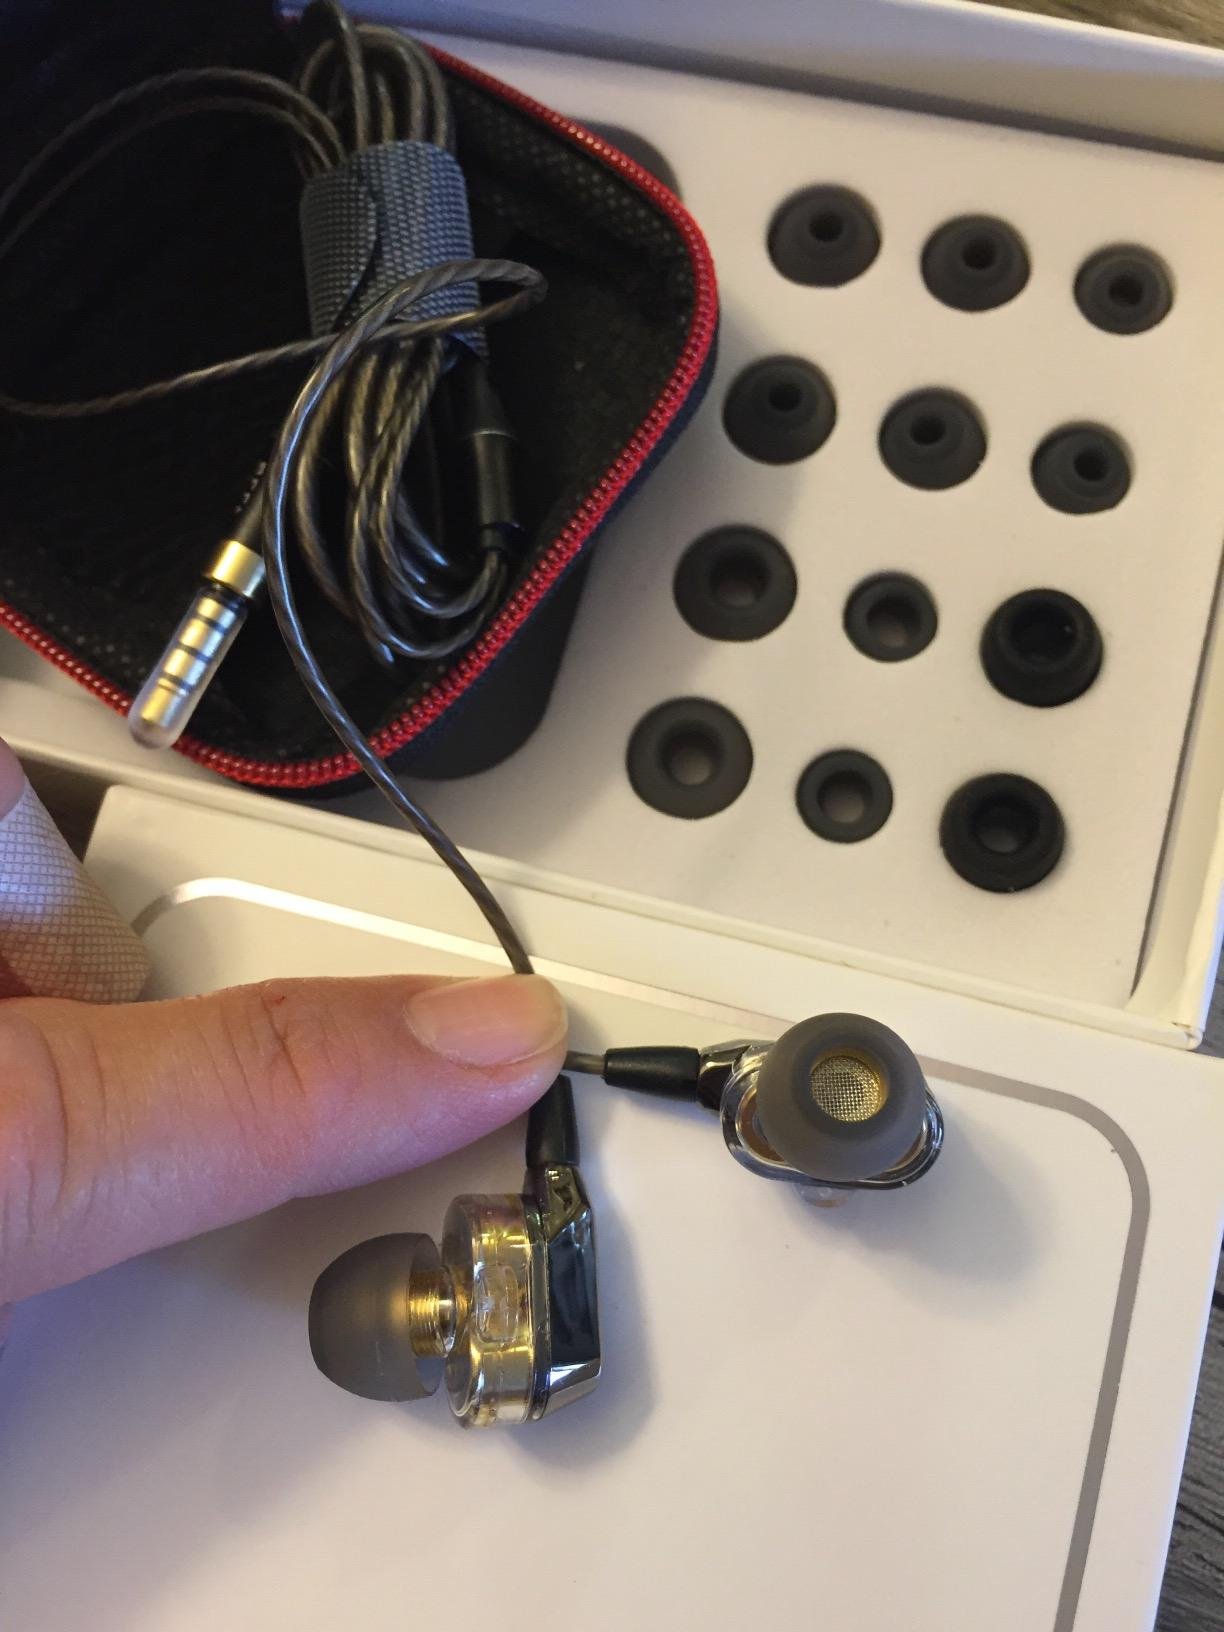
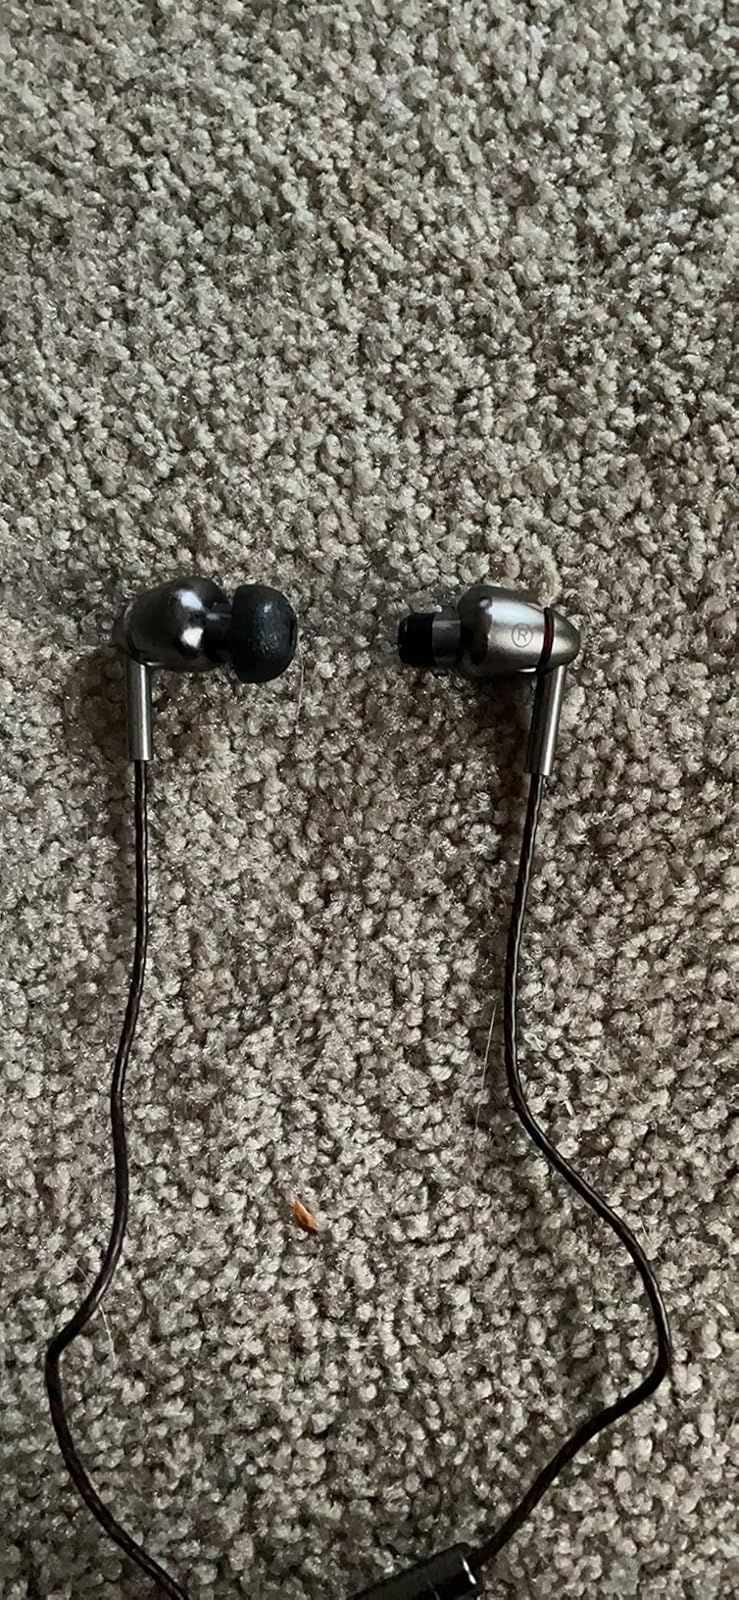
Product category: headphones
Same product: no